Ebright Azimuth

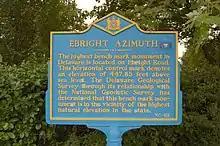
Elevation marker, August 2006

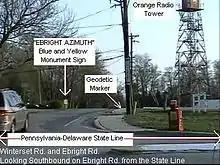
Southbound view of the peak of Ebright Azimuth from the state line, April 2006

The Ebright Azimuth is the point with the highest benchmark monument elevation in the U.S. state of Delaware. It is marked with a geodetic benchmark monument and has an elevation of above sea level. The only state high-point with a lower elevation is Britton Hill in the state of Florida at above sea level.